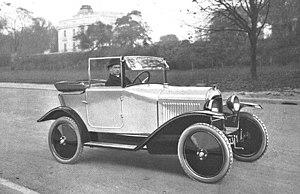
Premiere photo d' usine du Cabriolet Citroen Type C 5HP en Octobre 1922
La Citroën Type C, plus connue sous l’appellation « Citroën 5HP » ou « Citroën 5CV », est le second modèle d'automobile conçu et commercialisé par André Citroën, entre 1922 et 1926. Elle arrive après la 10HP « Type A » qui est remplacée par la 10HP « B2 ». Elles sont les premières voitures européennes fabriquées en grande série.